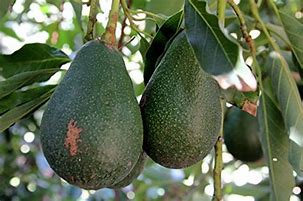
Label: Avocado